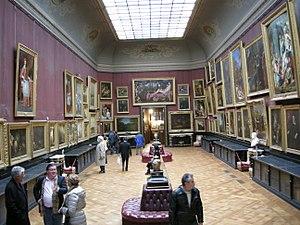
Le Massacre des Innocents est un tableau peint à Rome par Nicolas Poussin et conservé au musée Condé à Chantilly en France.